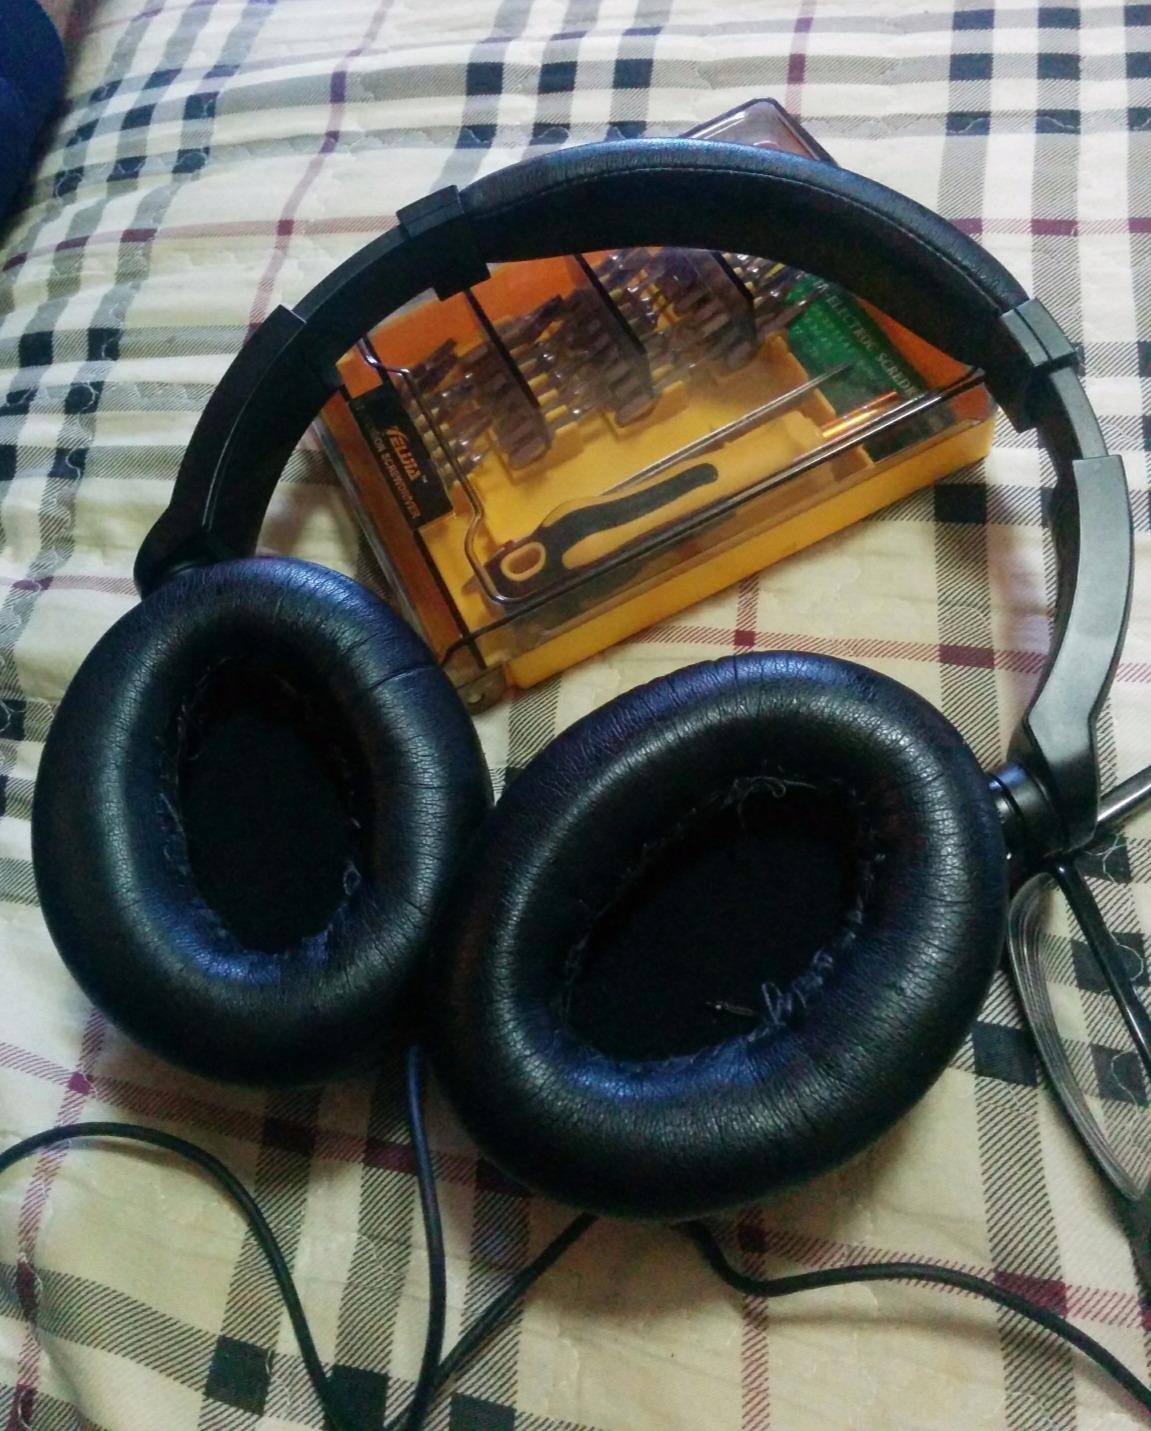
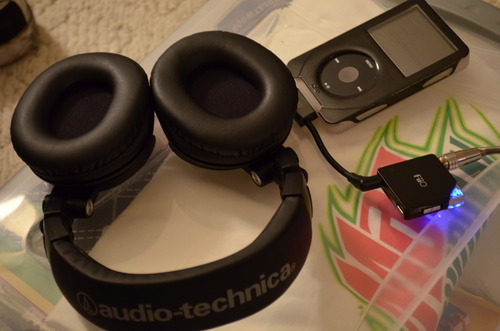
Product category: headphones
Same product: no